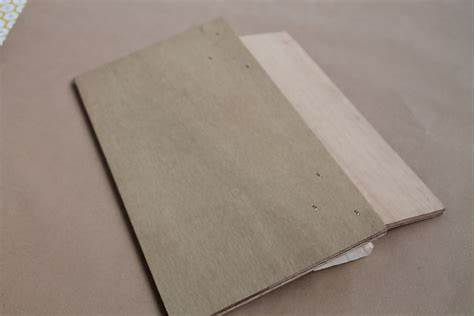
Waste category: paper